Knickerbocker Field Club

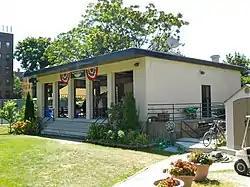
Knickerbocker Field Club on the NRHP since October 29, 1982, destroyed 1988 in a fire. This is what was built in its place. At 114 E. 18th St., Brooklyn, New York

Knickerbocker Field Club is a historic tennis association located in Flatbush, Brooklyn, New York, New York. It was founded in 1889, and continues to operate to this day.